Cuneo Museum

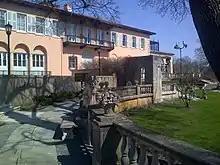

The Cuneo Mansion and Gardens are a historic home, art collection and gardens in Vernon Hills, Illinois, built in 1914 and designed by architect Benjamin Marshall of Marshall & Fox. The mansion's first owner was Samuel Insull, an original founder of the General Electric Company. John Cuneo, Sr. purchased the mansion in 1937 after the collapse of the Insull utility empire. Cuneo is best known as the founder of the Cuneo Press and Hawthorn Mellody Dairy. Cuneo had the interior of the Mansion painted with murals from Chicago Ecclesiological Muralist John Mallin. In 2009, the house was donated to Loyola University Chicago.